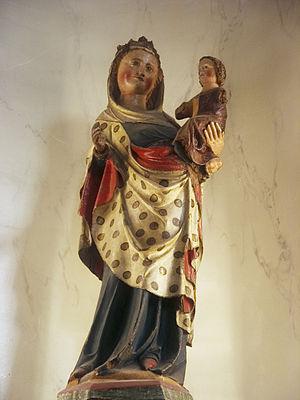
La Basilique Notre-Dame Virga-Jessé est un édifice religieux catholique sis à la rue de la Chapelle, à Hasselt, dans la province du Limbourg, en Belgique. L’église construite en 1727 sur le site d’une très ancienne chapelle attire toujours de nombreux pèlerinages mariaux. Elle fut érigée en basilique mineure en 1998 par le pape Jean-Paul II.